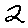
Label: 2